Charles Lundwall Building

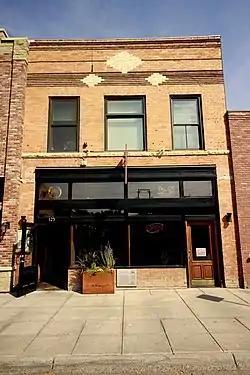

The Charles Lundwall Building, at 123-125 W. Main St. in Bozeman, Montana, was built in 1905 in Early Commercial style. It was listed on the National Register of Historic Places in 2001.